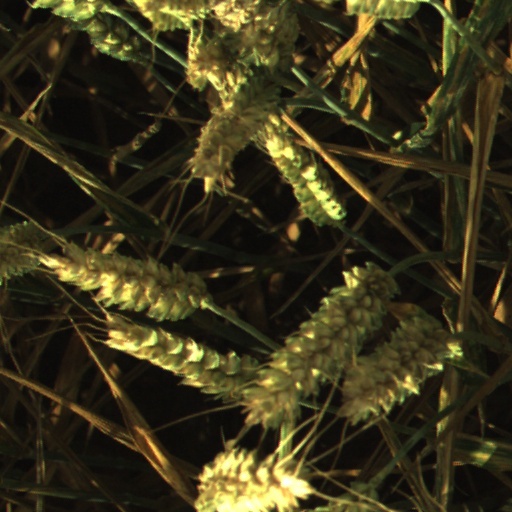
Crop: wheat